Eastern South Asia

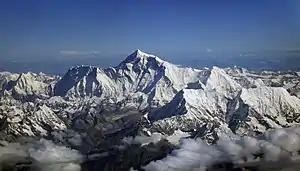
Mount Everest seen from the window of a plane flying over the Himalayas

The landlocked region of Northeast India includes the states of Assam, Arunachal Pradesh, Mizoram, Manipur, Meghalaya, Nagaland, Sikkim, and Tripura. It has land borders with China, Myanmar, Bhutan, and Bangladesh. The region is usually categorised into the Eastern Himalaya and the Brahmaputra and the Barak valley plains. Northeast India has a predominantly humid sub-tropical climate with hot, humid summers, severe monsoons, and mild winters. The region is covered by the mighty Brahmaputra–Barak river systems and their tributaries. Geographically, apart from the Brahmaputra, Barak, and Imphal valleys and some flat lands in between the hills of Meghalaya and Tripura, the remaining two-thirds of the area is hilly terrain interspersed with valleys and plains; the altitude varies from almost sea level to over above mean sea level. The region's high rainfall, averaging around and above, creates problems of ecosystem, high seismic activity, and floods. The states of Arunachal Pradesh and Sikkim have a montane climate with cold, snowy winters and mild summers.